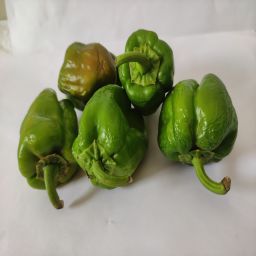
Crop: Bell Pepper
Quality: Old